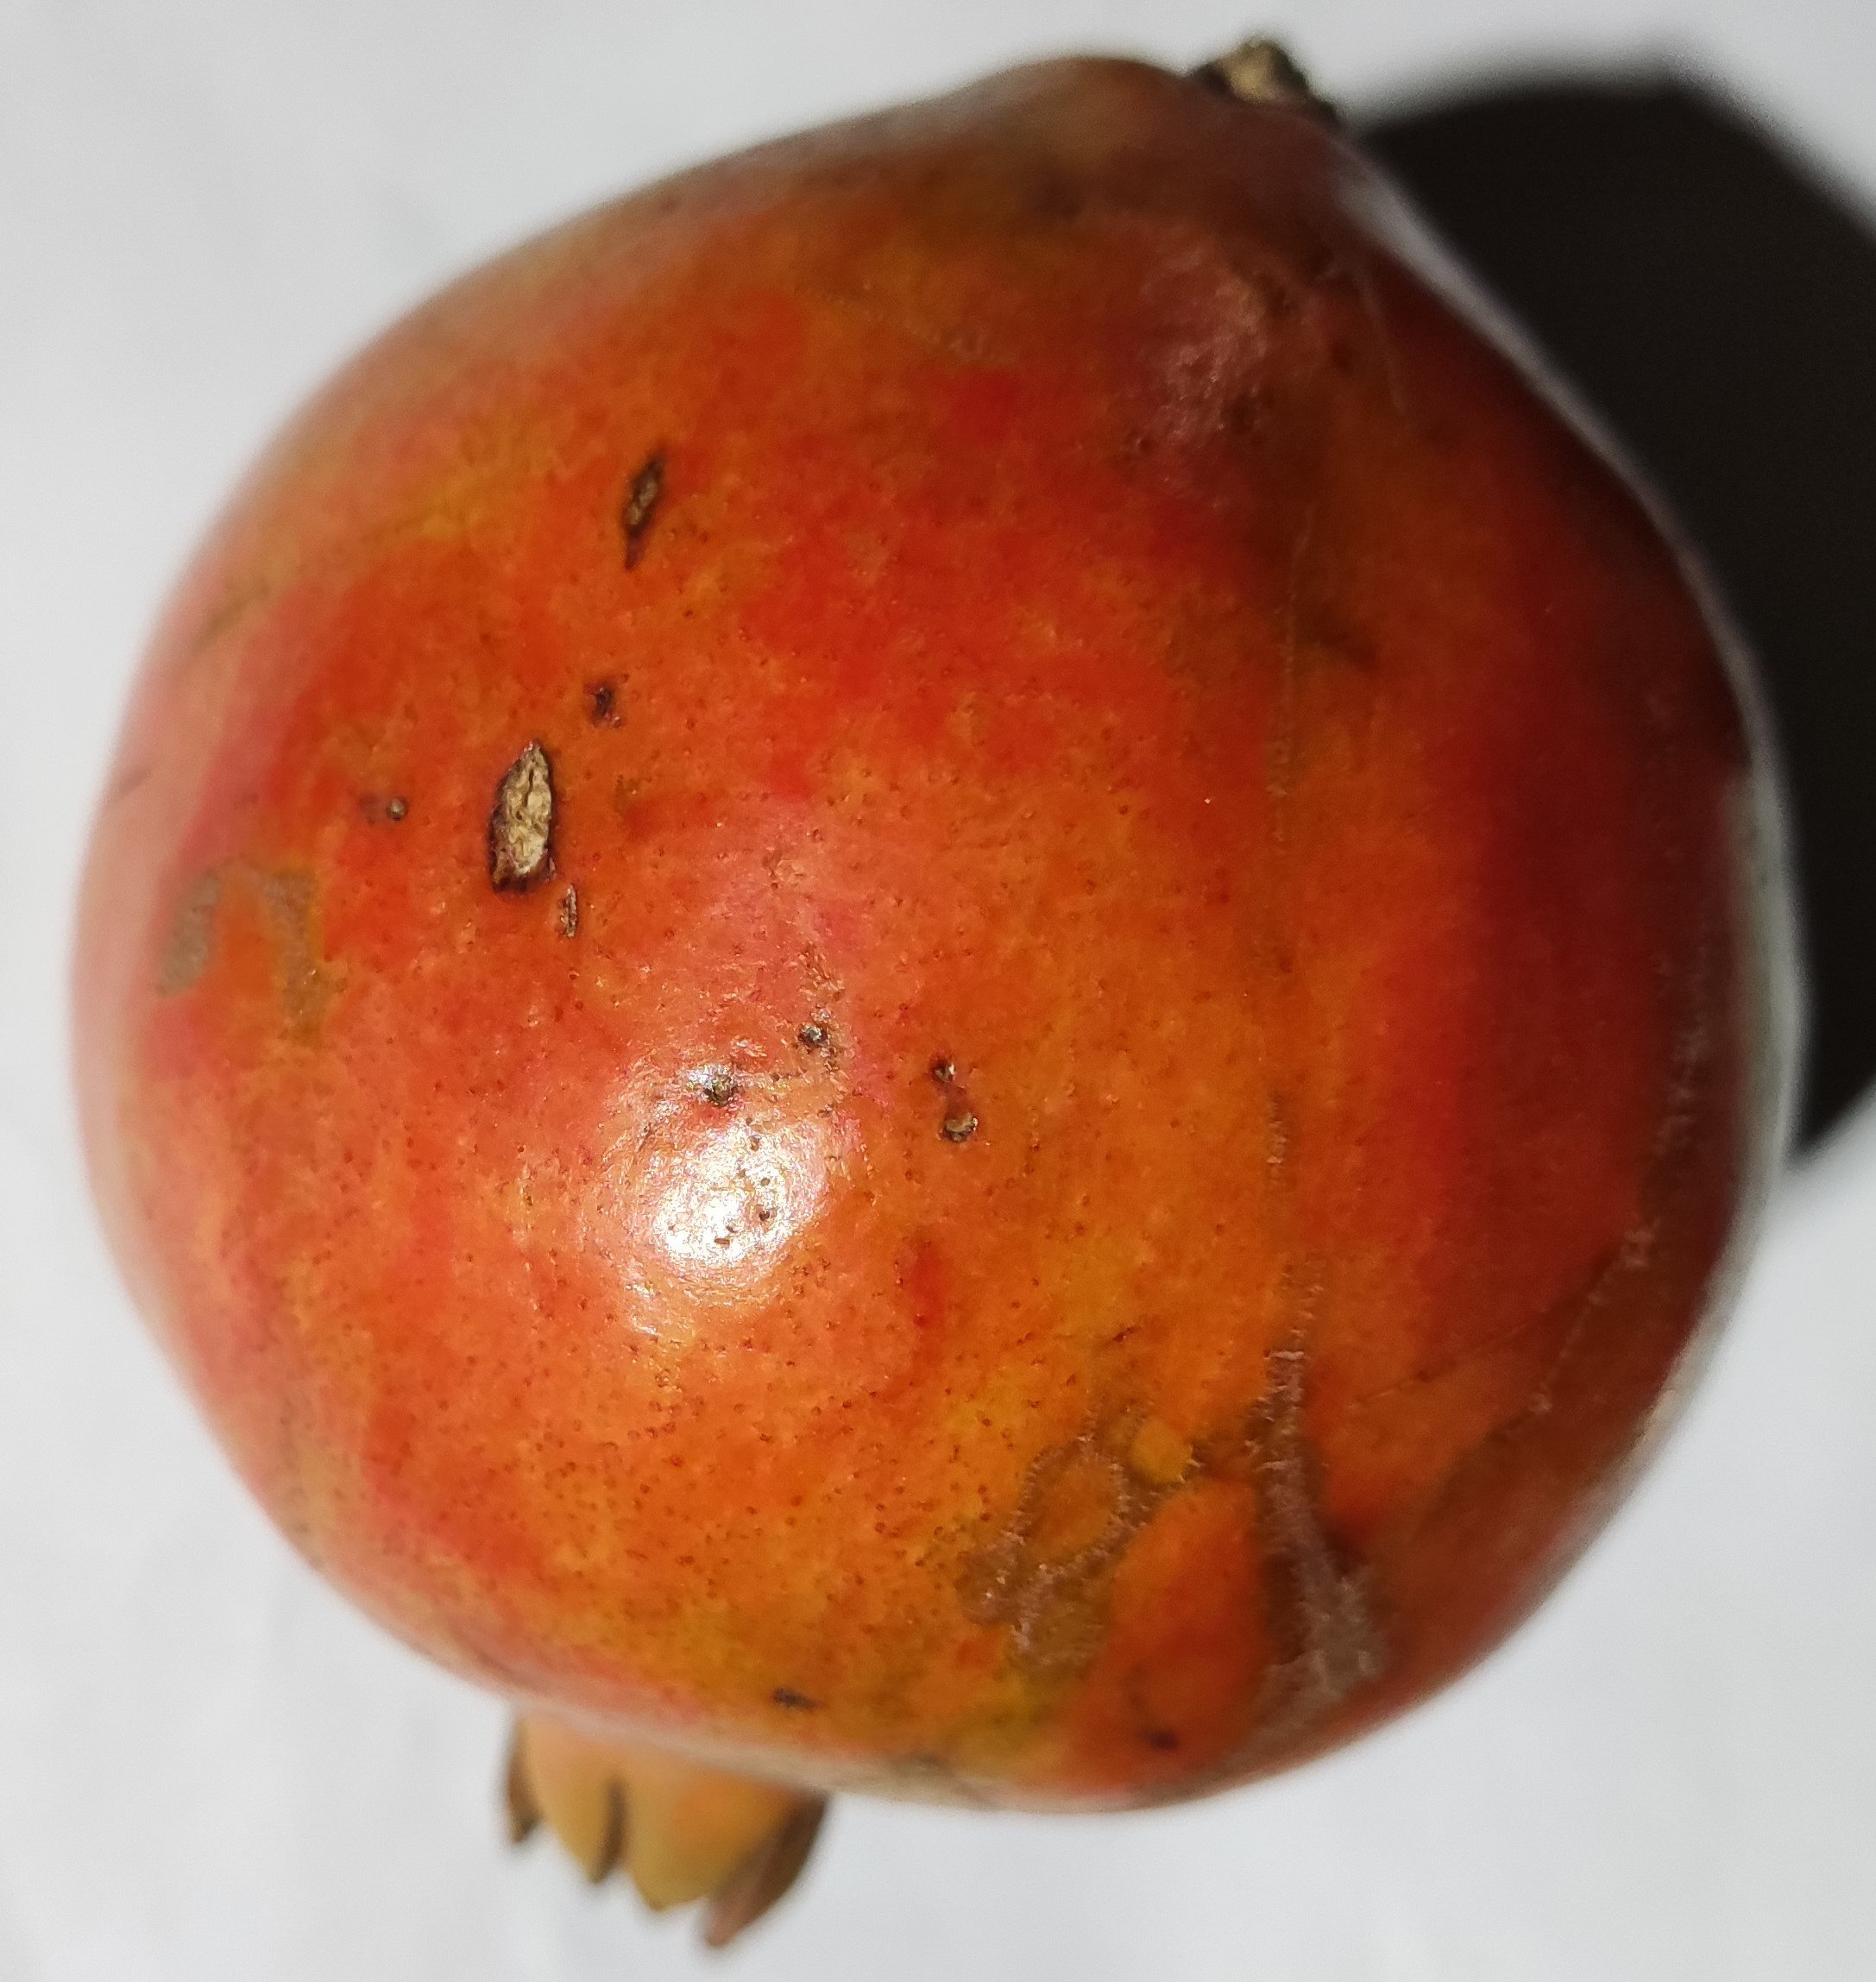
Fruit: pomegranate
Condition: fresh